Timber framing

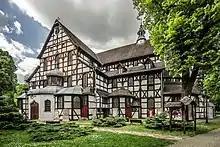
The Churches of Peace in southwestern Poland are the largest religious timberframed structures in Europe.

Elaborately half-timbered houses of the 13th through 18th centuries still remain in Bourges, Tours, Troyes, Rouen, Thiers, Dinan, Rennes, and many other cities, except in Provence and Corsica. Timber framing in French is known colloquially as ' and half-timbering as '. Alsace is the region with the most timbered houses in France.